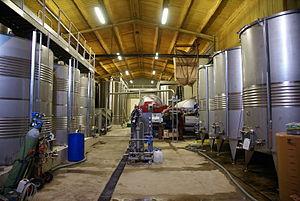
Lanne-Soubiran est une commune française située dans le département du Gers en région Occitanie.
Le côtes-de-gascogne est un vin français d'indication géographique protégée, remplaçant depuis 2009 les vins de pays des côtes de Gascogne, des côtes de Montestruc et des côtes du Condomois.